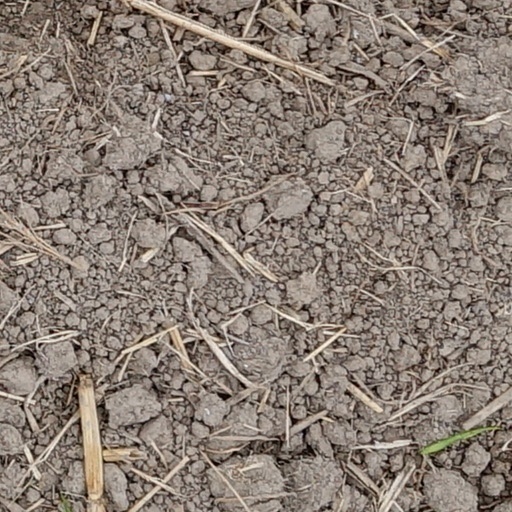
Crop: wheat